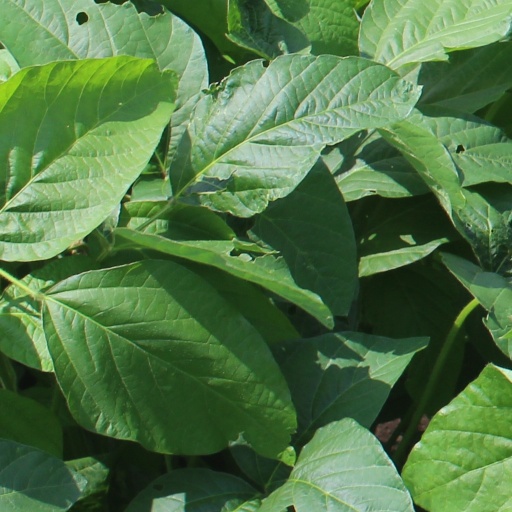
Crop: soybean